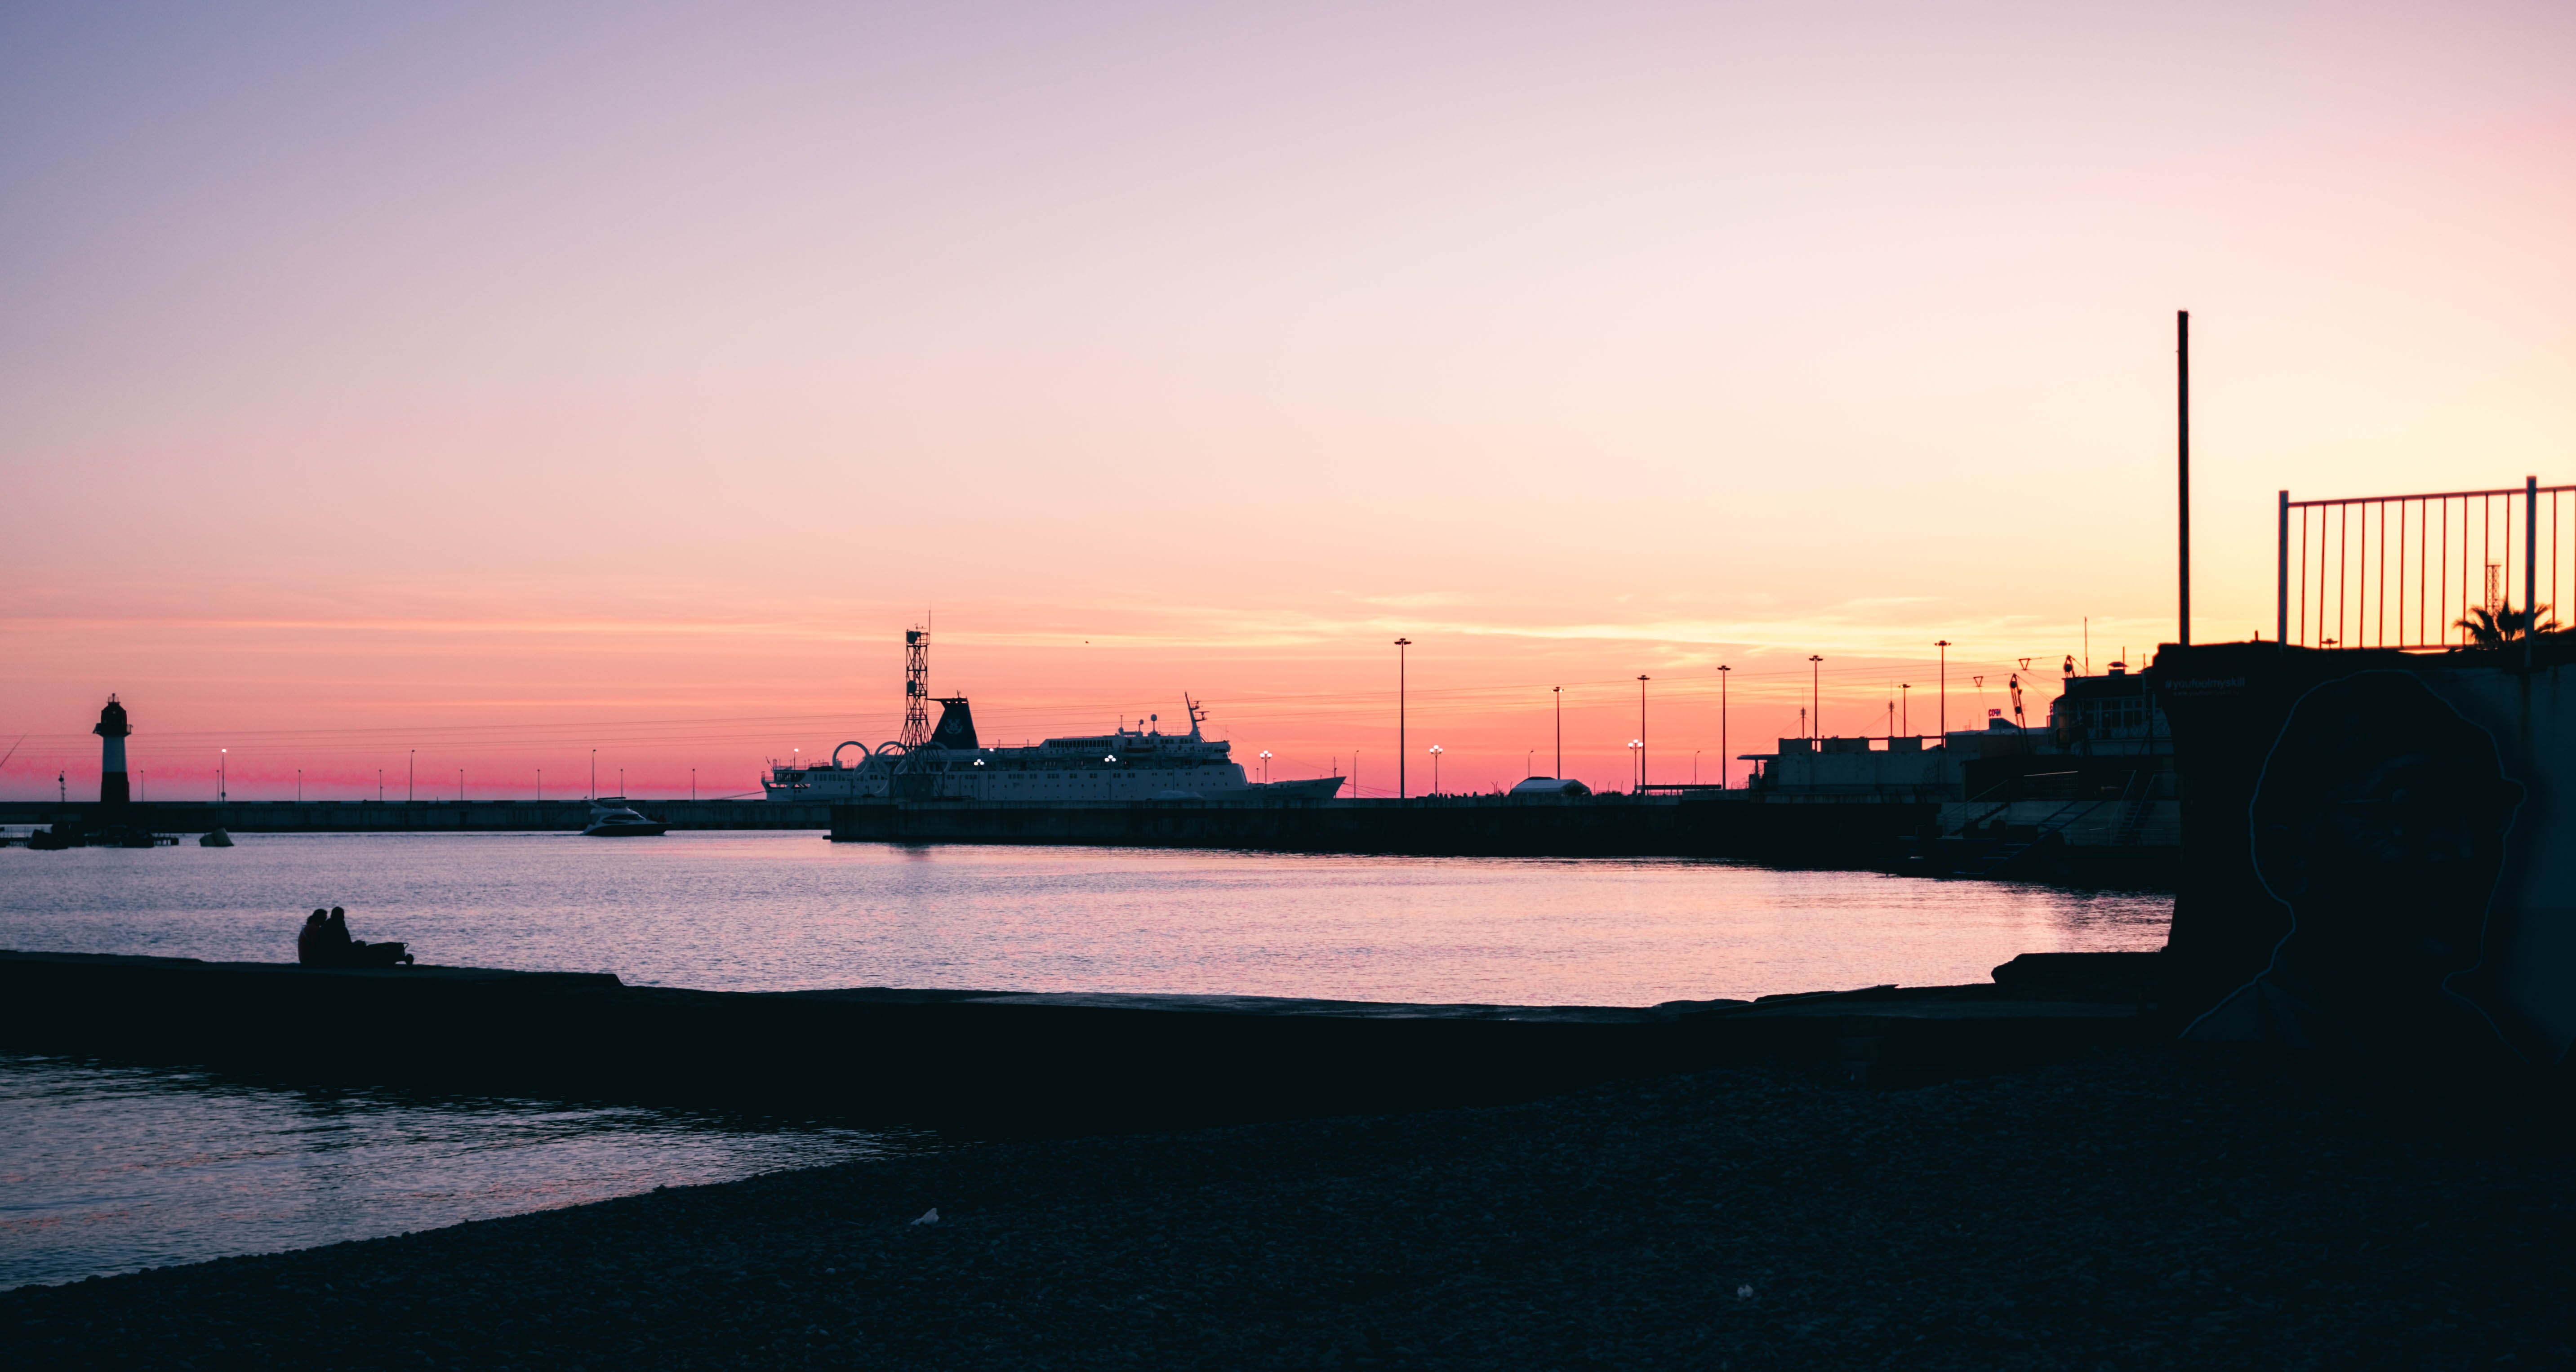
sky, water, afterglow, horizon, sea, sunset, evening, dusk, boat, morning, vehicle, waterway, calm, river, sunrise, channel, watercraft, cloud, dawn, harbor, ocean, sound, coast, ship, reflection, inlet, city, port, headland